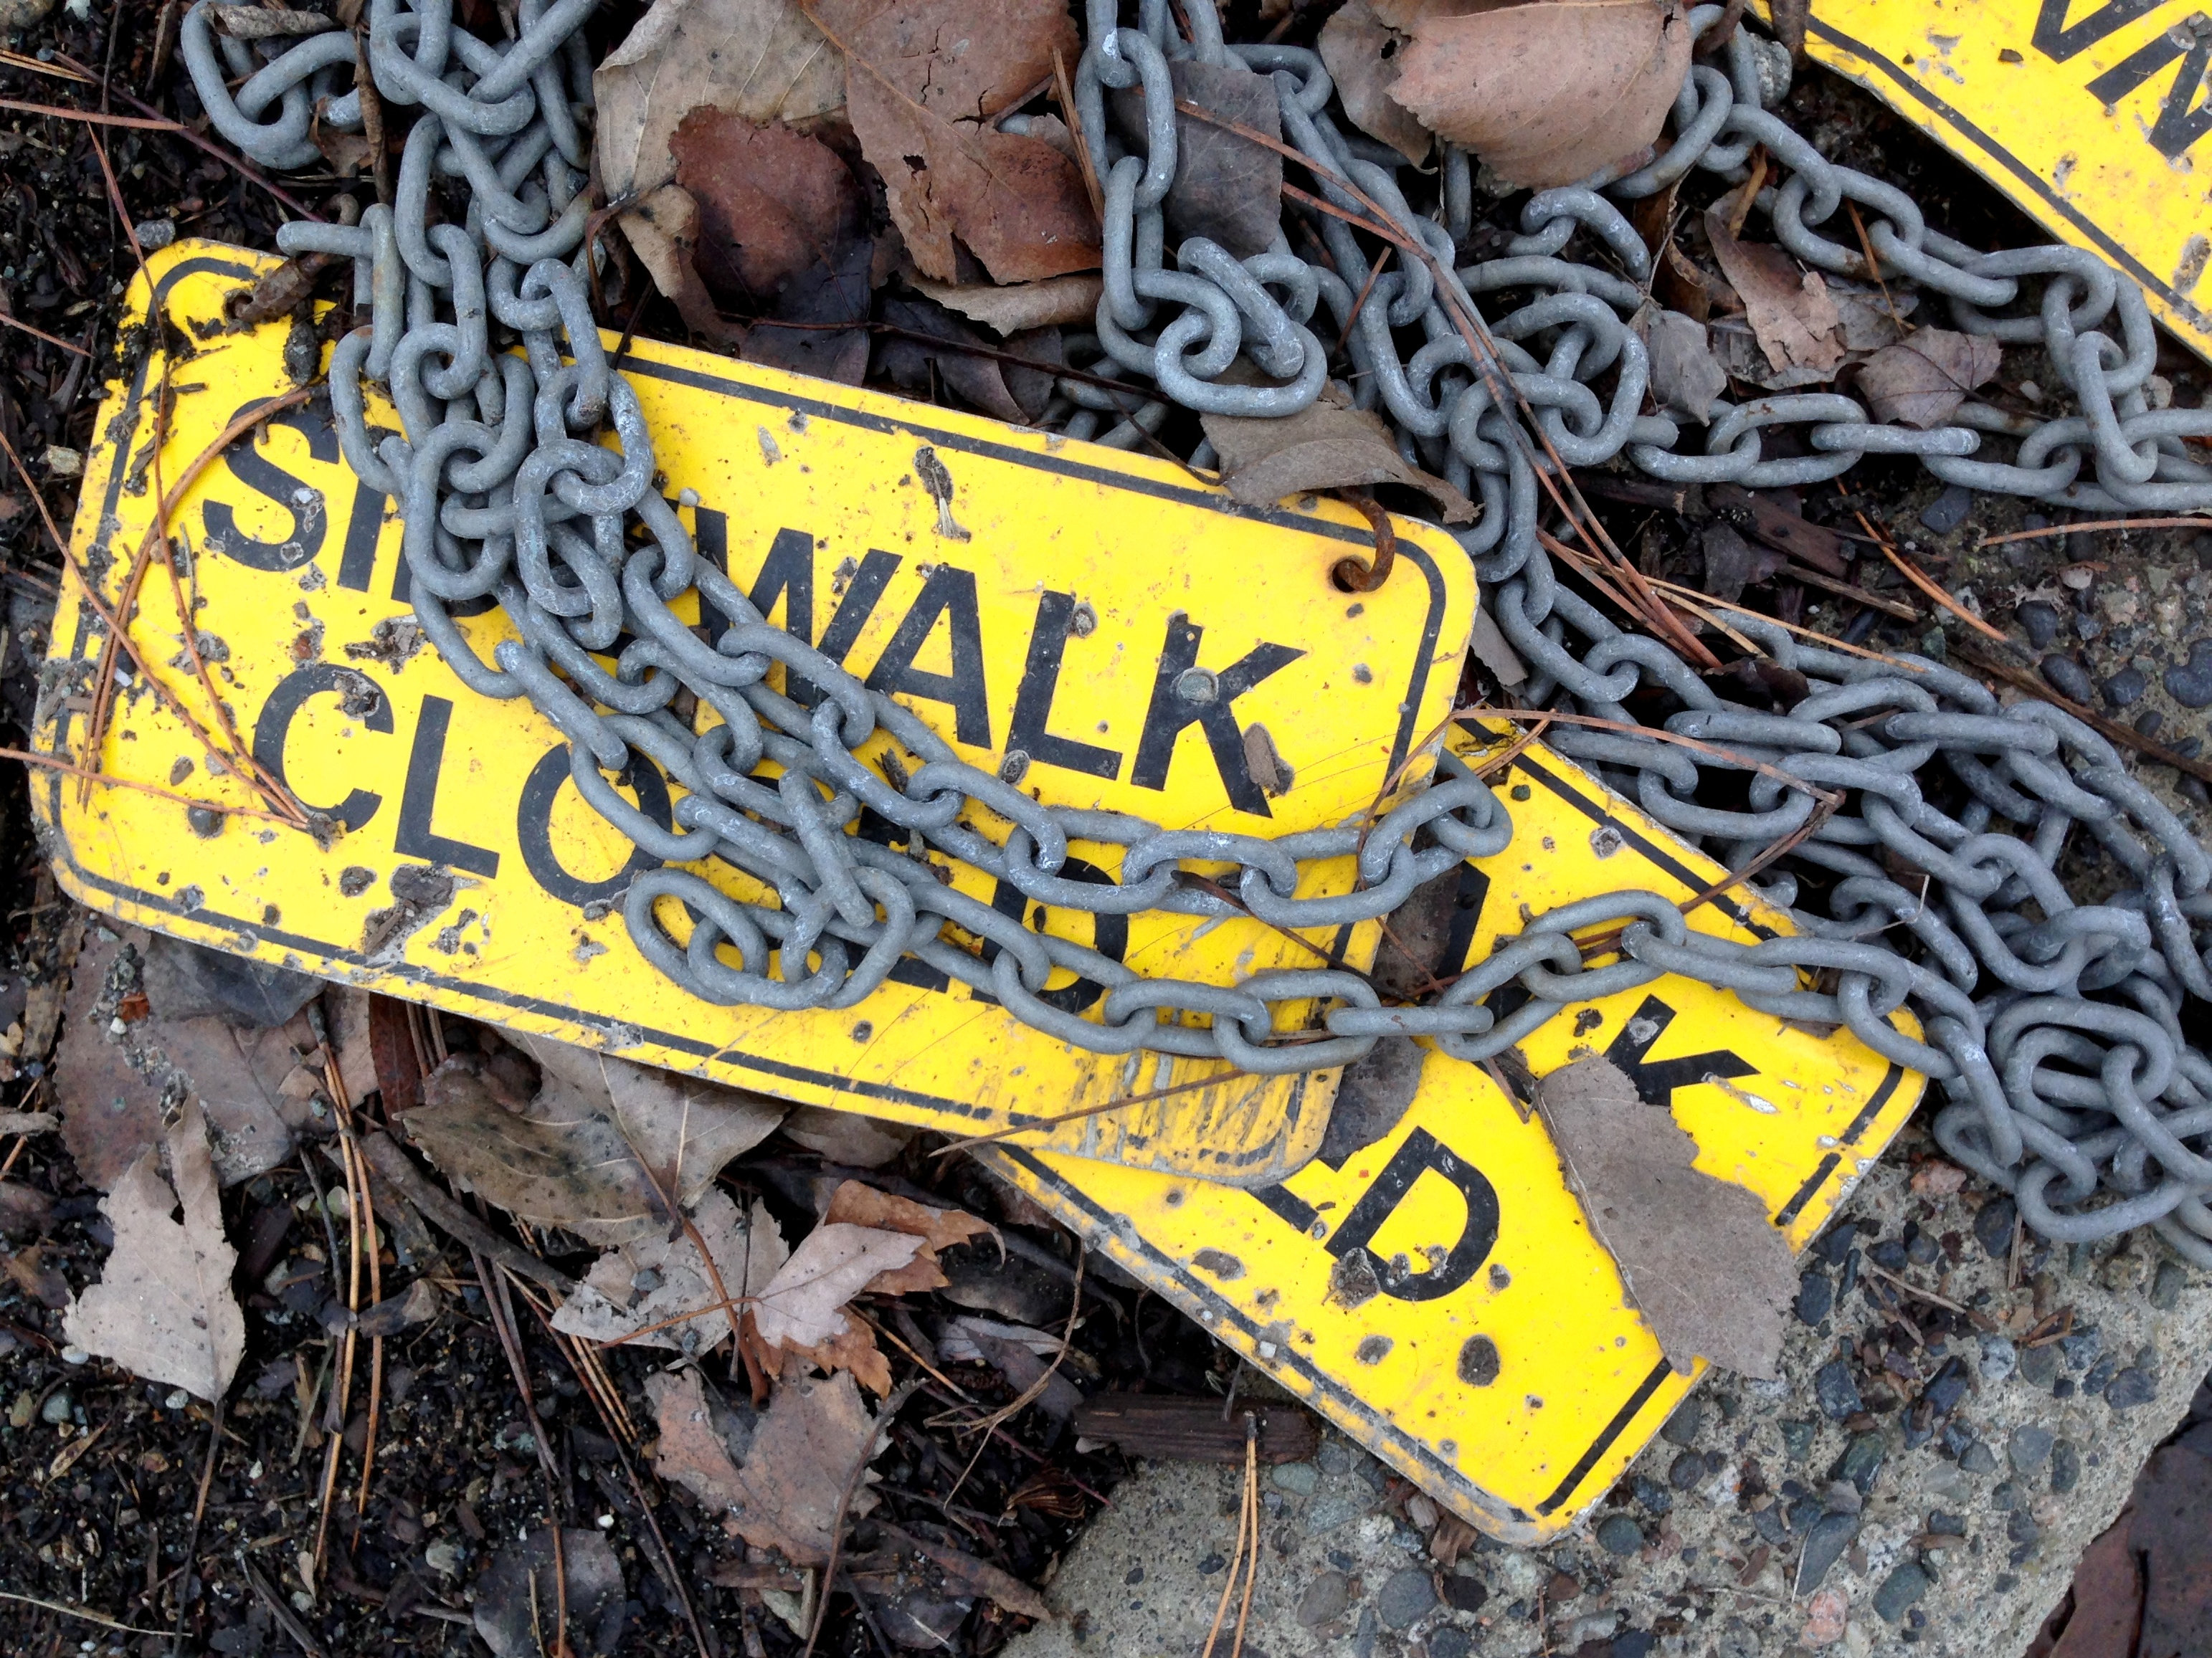
chain, food, link, yellow, art, 2015365